Neil Balme

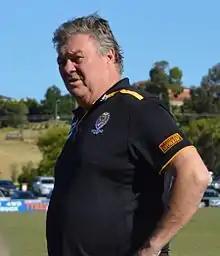
Balme in December 2016

Neil Allen Balme (born 15 January 1952) is a former Australian rules footballer who played for the Richmond Football Club in the Victorian Football League (VFL), as well as for the Subiaco Football Club in the Western Australian National Football League (WANFL) and the Norwood Football Club in the South Australian National Football League (SANFL).